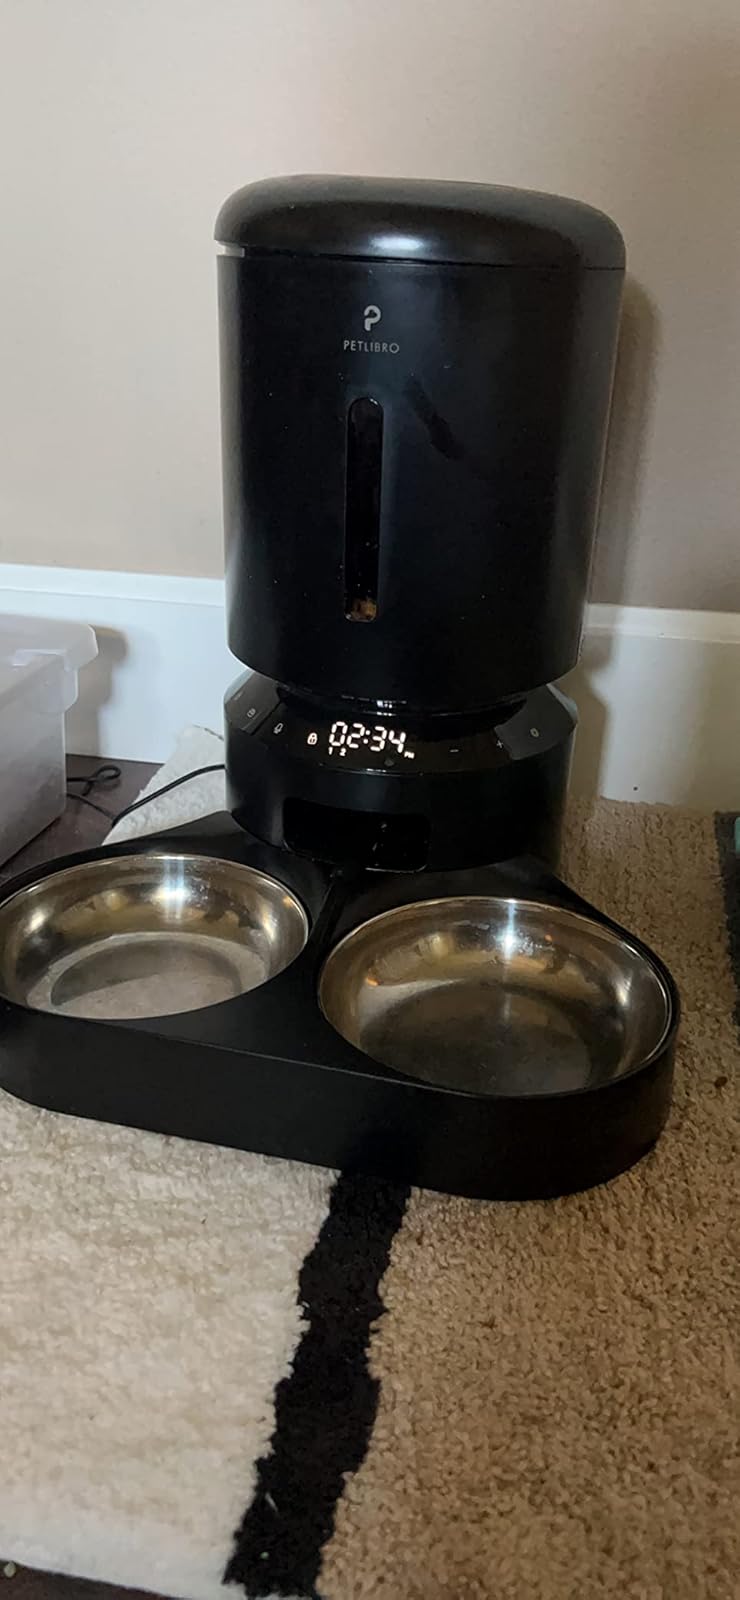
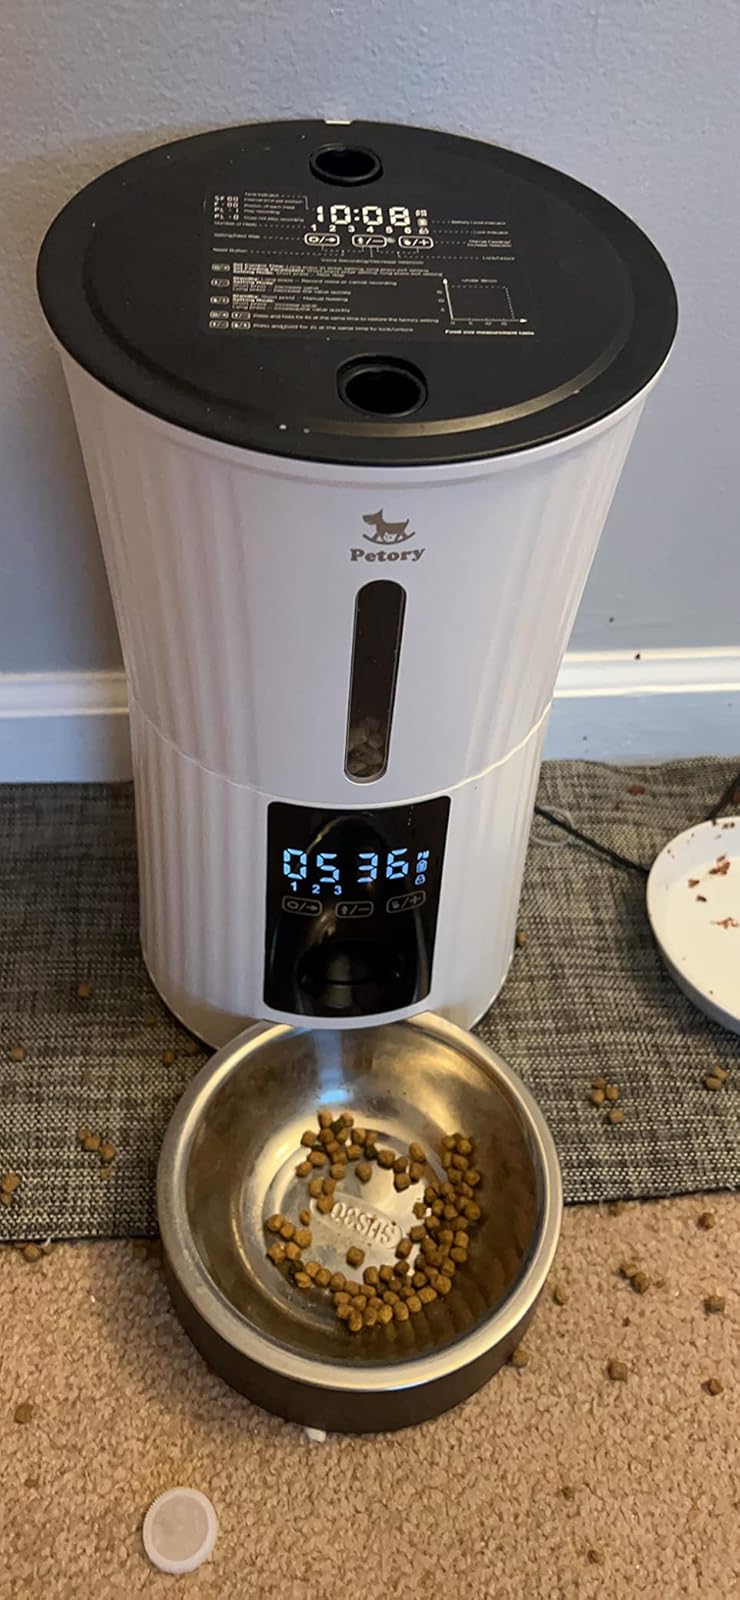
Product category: items_feeder
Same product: no